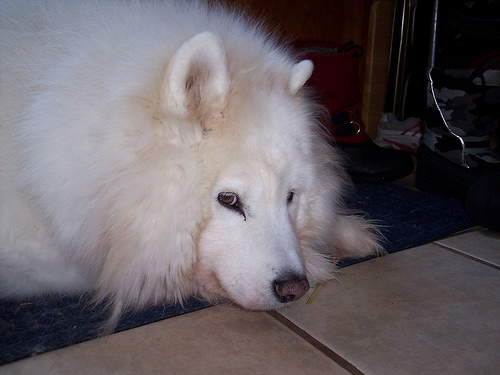
Animal: dog
Breed: samoyed